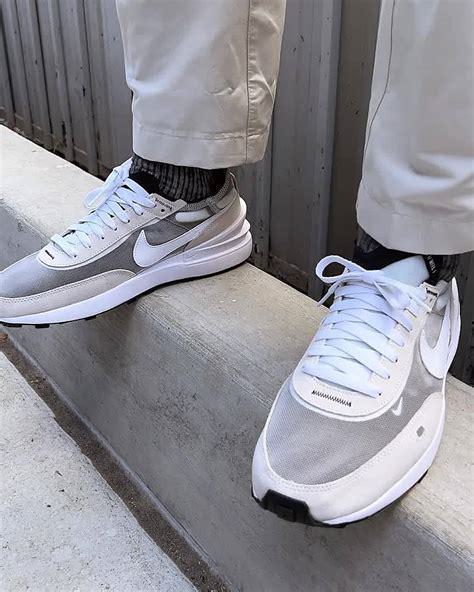
Brand: Nike
Model: Waffle One